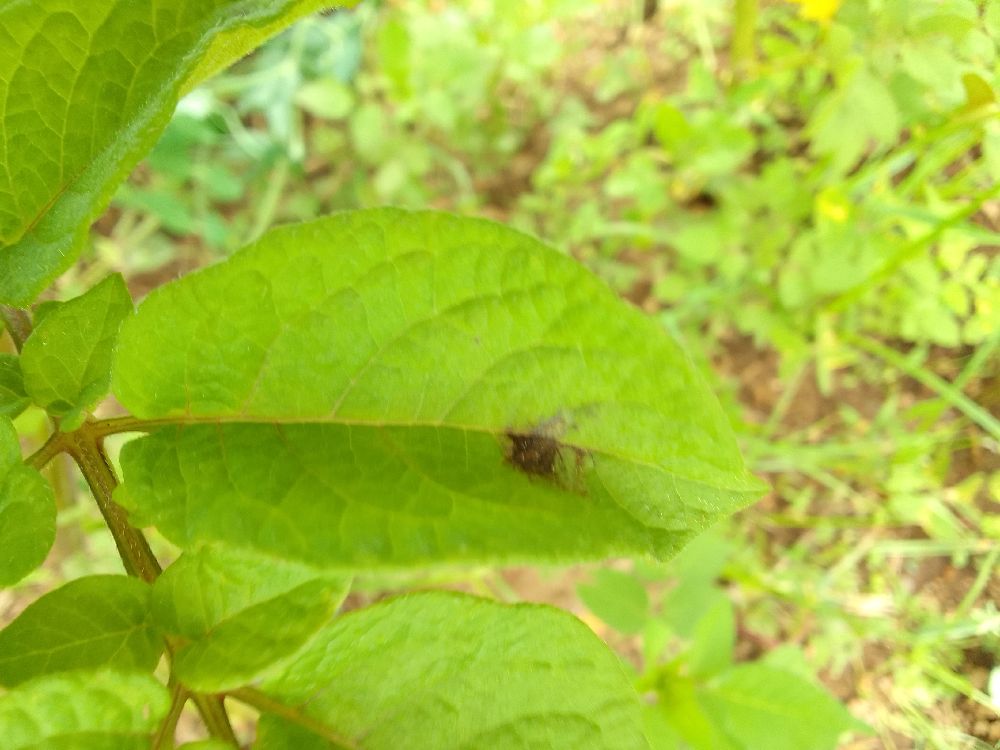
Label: Late blight